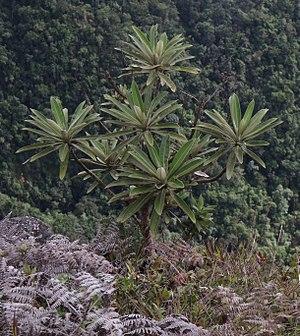
Libanothamnus neriifolius est une espèce de plantes de la famille des Asteraceae présente en Colombie et au Venezuela.
Le parc national Waraira Repano, anciennement et également connu sous le nom de parc national El Ávila, est un parc national situé à cheval sur les États de Miranda et de La Guaira ainsi que sur le District capitale de Caracas au Venezuela et créé le 12 décembre 1958.
Libanothamnus est un genre de plantes de la famille des Asteraceae.